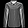
Label: Shirt